Nat (deity)

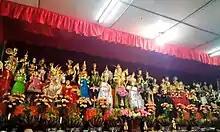
Burmese nat statues in the shrine

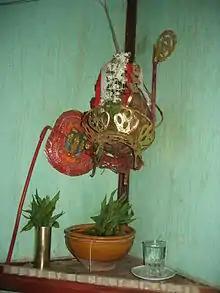
"Nat oun" hung on a post in a house

The nats (MLCTS: "nat") are god-like spirits venerated in Myanmar and neighbouring countries in conjunction with Buddhism. They are divided between the 37 "Great Nats" who were given that status by King Anawrahta when he formalized the official list of nats. Most of the 37 "Great Nats" were human beings who met violent deaths.